USNS Zeus

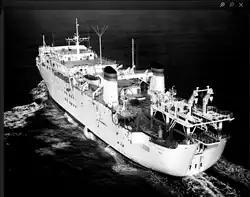
Port quarter view showing stern overboarding structures

Structures at the stern formed a Heavy Overboarding System capable of deploying heavy equipment including free swimming heavy Cable Repair Systems, a 250 hp Sea Tractor for cable burial and deployment from either ship or a beach, and a Sea Plow for cable burial.